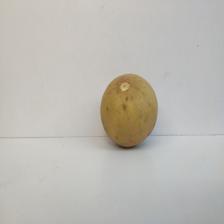
Size: Large